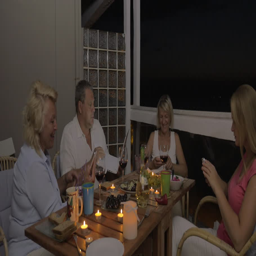
family dinner on the balcony in late evening .